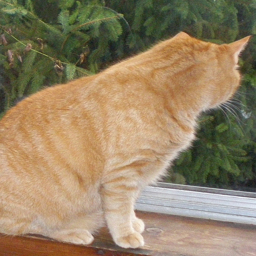
An orange cat sitting on a window sill next to green plants.
A brown and white cat sitting on a window sill.
A cat sits in the window and looks out.
a cat is looking out of the window
A ginger cat sits and looks out a window